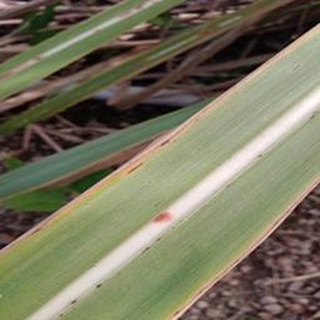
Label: sugarcane_red_rot